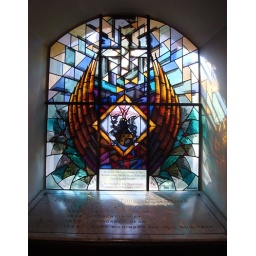
A stained glass window in St Botolph Without Bishopsgate, London.